Byala Voda, Burgas Province

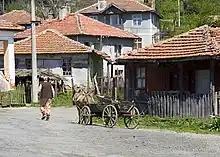
Byala Voda

Byala Voda is a village in Malko Tarnovo Municipality, in Burgas Province, in southeastern Bulgaria. It is situated in Strandzha Nature Park.